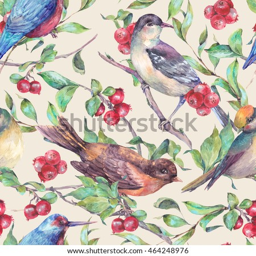
vintage hand drawn watercolor seamless pattern , birds on a branch with red berries .